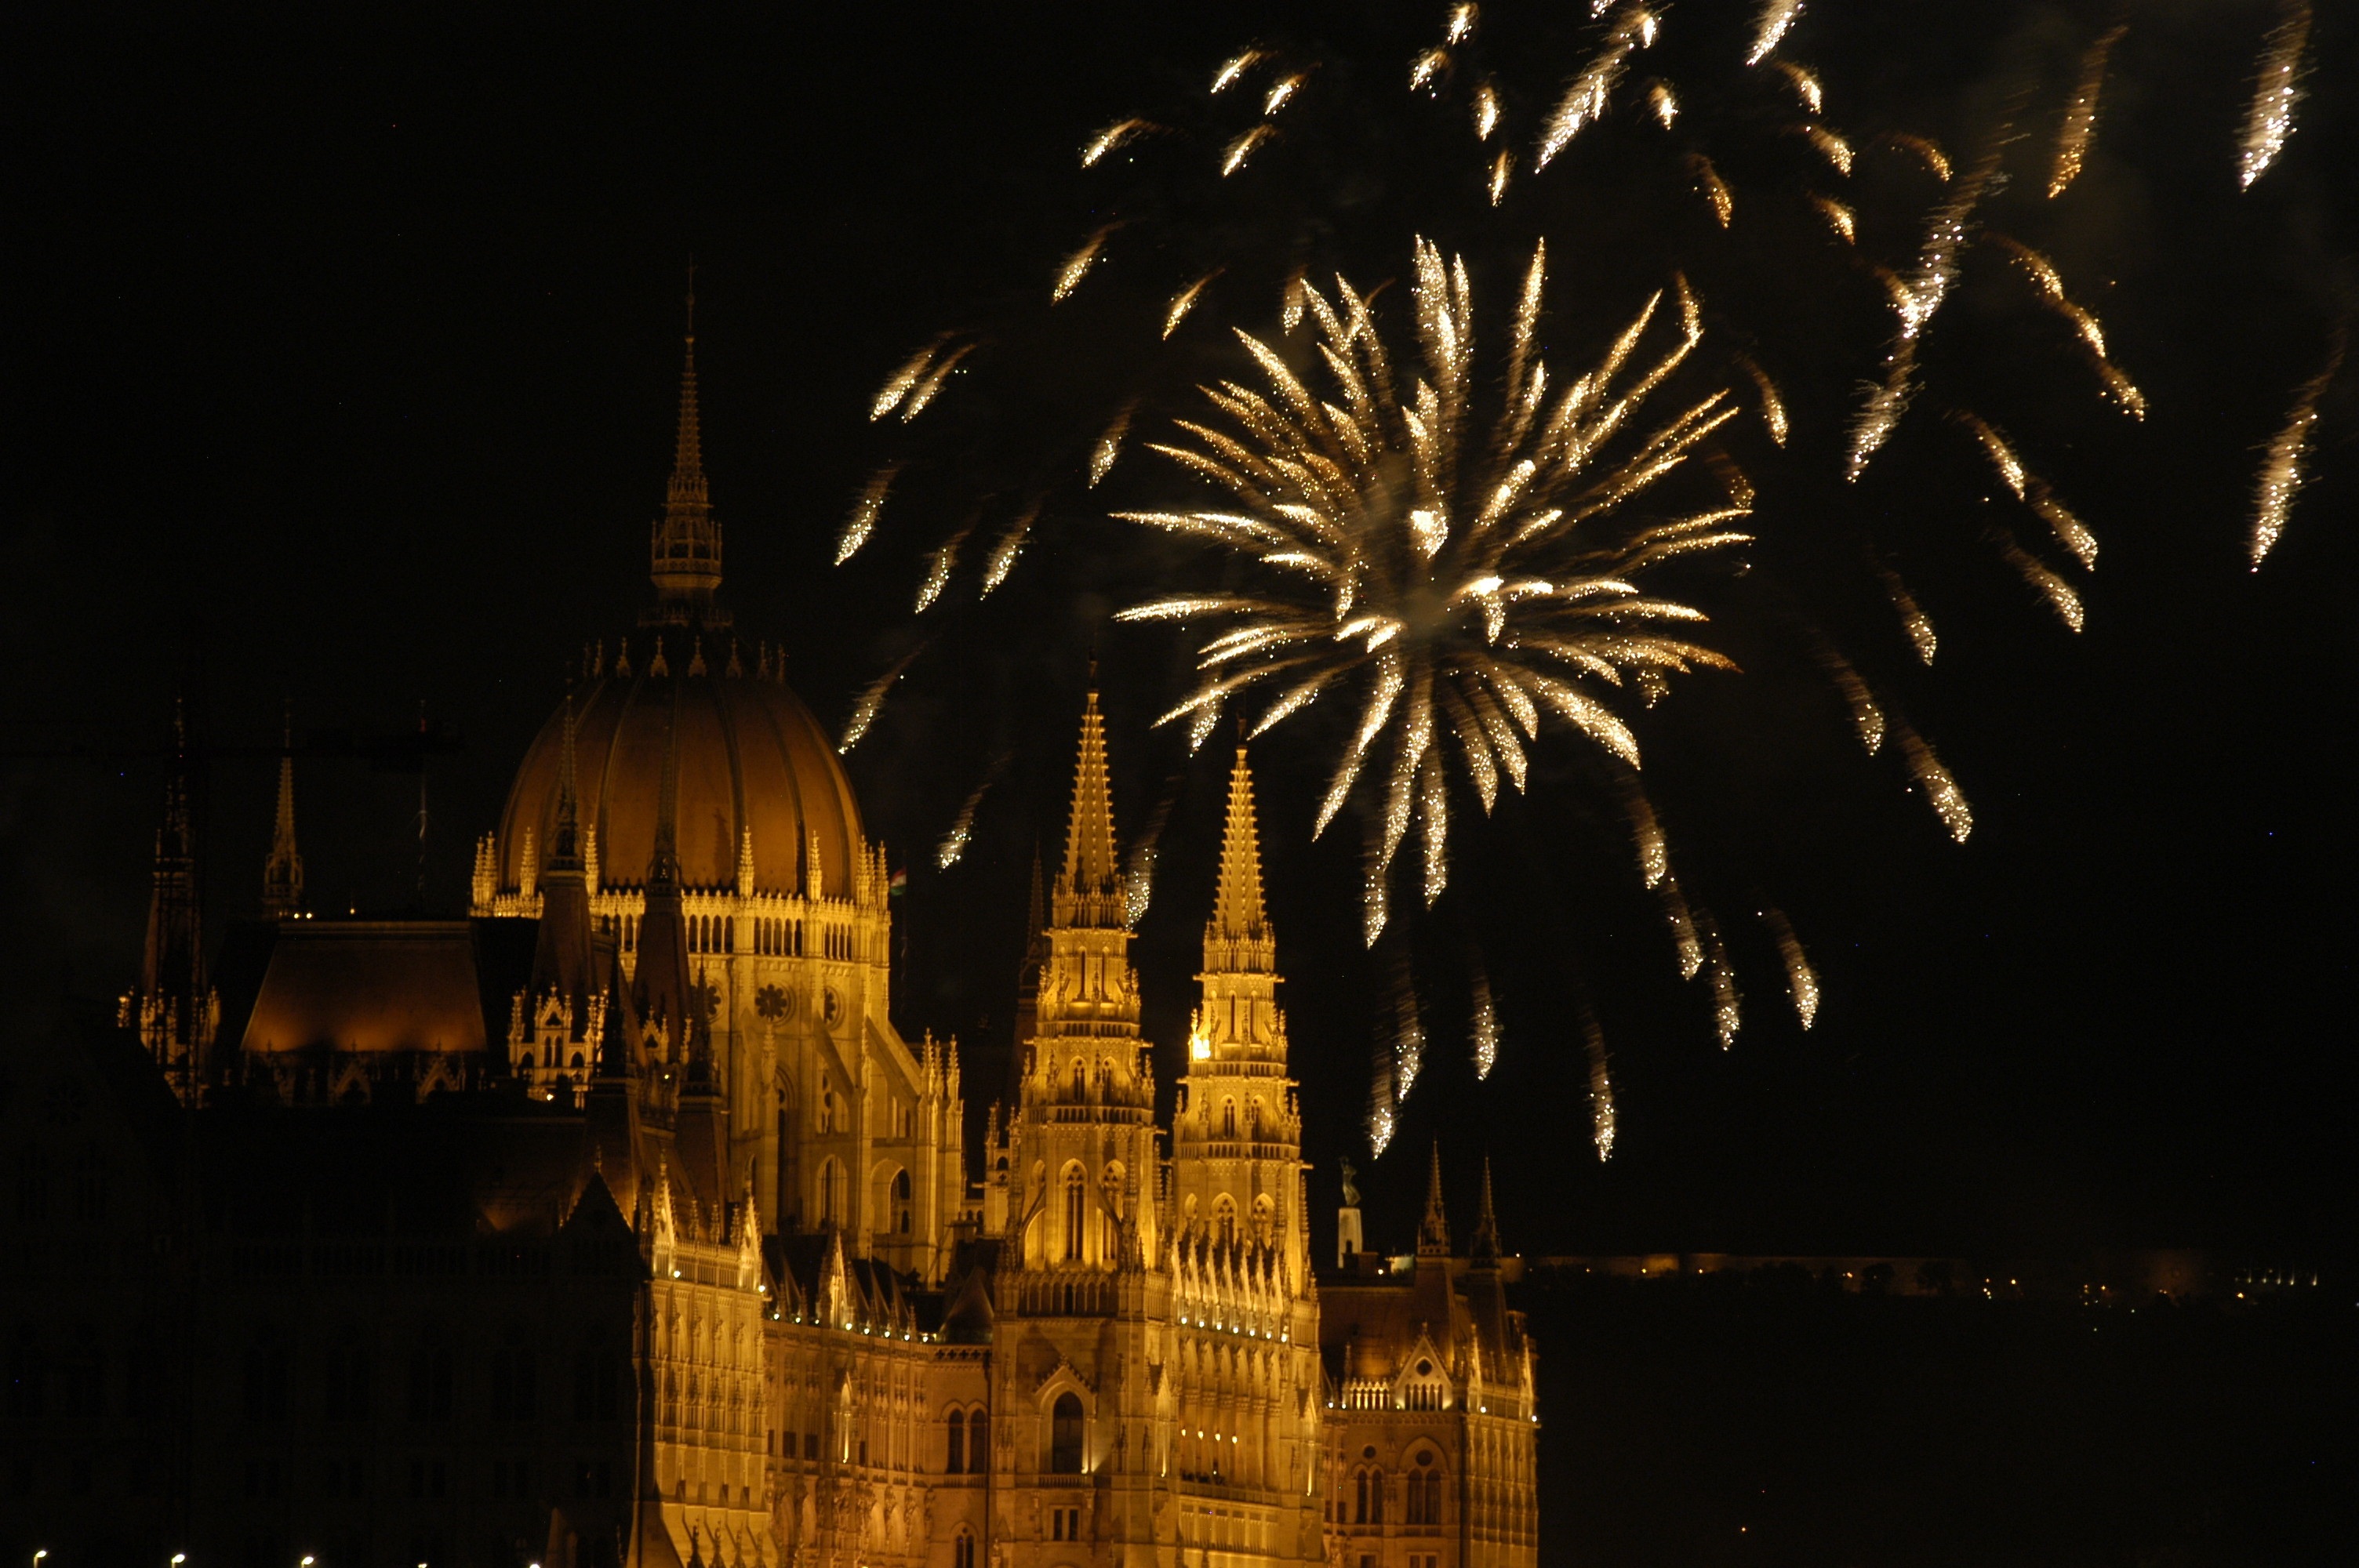
night, recreation, fireworks, budapest, hungary, event, outdoor recreation